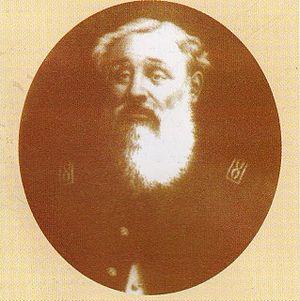
La Révolution des Lances est l’une des guerres civiles uruguayennes les plus longues et les plus sanglantes du XIXe siècle. Les blancos – dirigés par le caudillo Timoteo Aparicio – se soulevèrent contre le gouvernement du président colorado Lorenzo Batlle entre le 5 mars 1870 et le 6 avril 1872, date à laquelle un accord de partage du pouvoir mit fin au soulèvement. Son nom s’explique par l’utilisation, pour la dernière fois en Uruguay, de la lance comme arme principale lors d’un conflit.